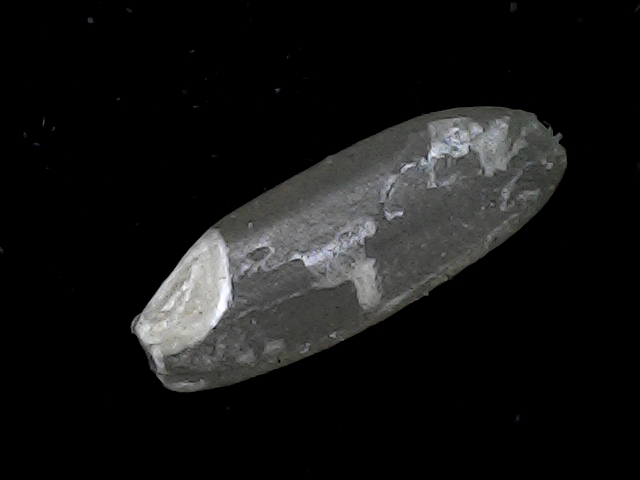
Rice variety: BD95